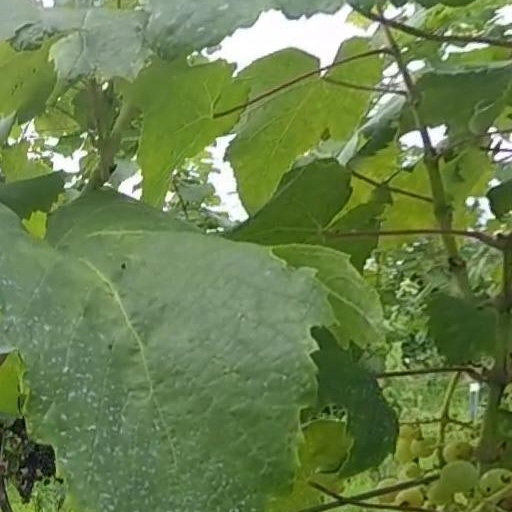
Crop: grape